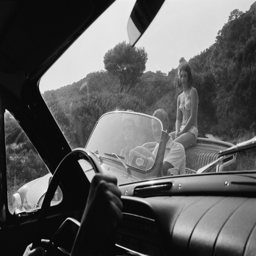
visual artist : photographs from the car